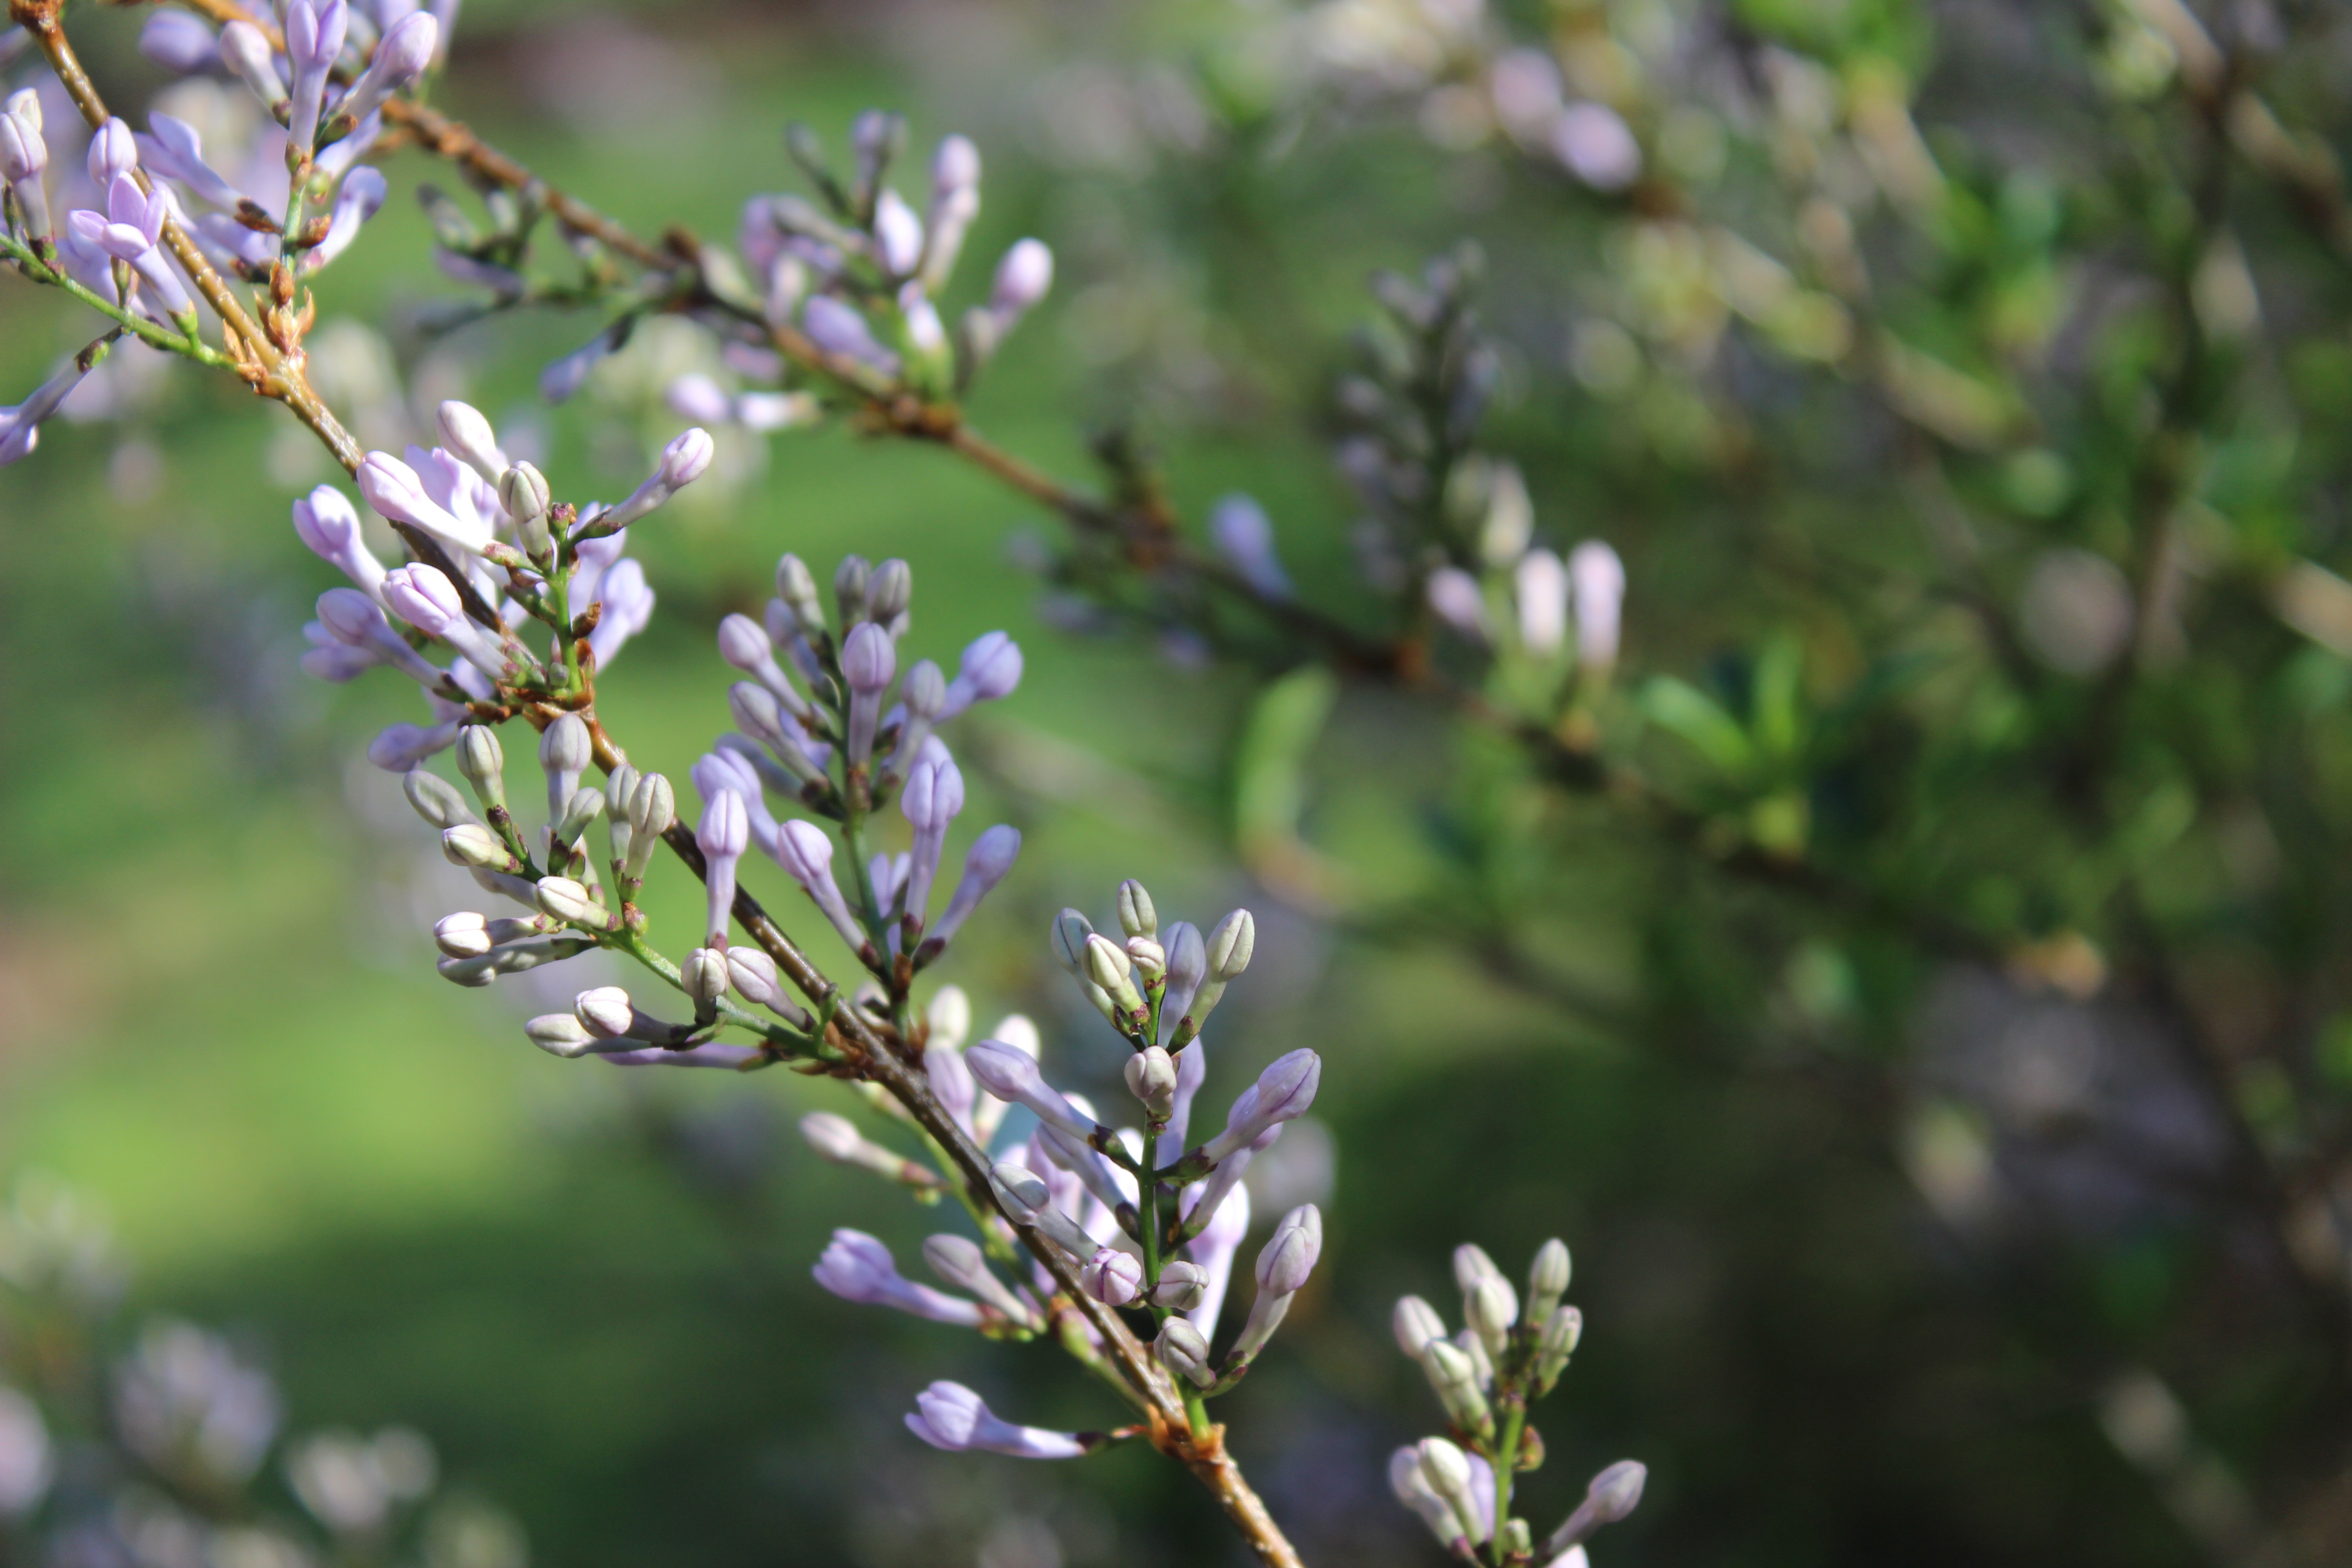
tree, nature, branch, blossom, plant, stem, leaf, flower, petal, bloom, floral, environment, spring, green, herb, produce, natural, botany, agriculture, flora, botanical, twig, wildflower, outdoors, vegetation, shrub, buds, lilac, horticulture, organic, macro photography, flowering plant, woody plant, land plant, purple lilac